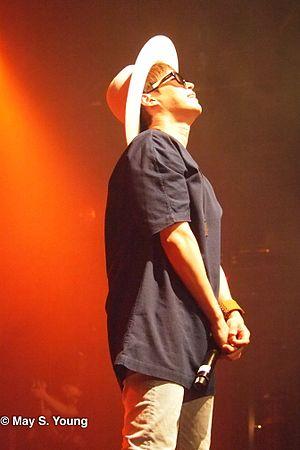
Daniel Armand Lee, connu professionnellement sous le nom de Tablo, est un rappeur, auteur-compositeur, réalisateur artistique et entrepreneur coréo-canadien qui est actuellement basé en Corée du Sud. Tablo est principalement connu pour être le leader et producteur du groupe de hip-hop sud-coréen Epik High, et le fondateur du label discographique indépendant HIGHGRND, qui héberge Hyukoh et The Black Skirts.